1985–86 NBA season

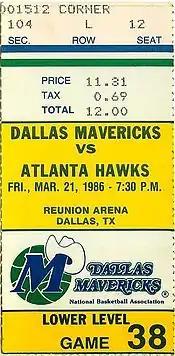
A ticket for a March 1986 game between the Atlanta Hawks and the Dallas Mavericks.

Teams in bold advanced to the next round. The numbers to the left of each team indicate the team's seeding in its conference, and the numbers to the right indicate the number of games the team won in that round. The division champions are marked by an asterisk. Home court advantage does not necessarily belong to the higher-seeded team, but instead the team with the better regular season record; teams enjoying the home advantage are shown in italics.